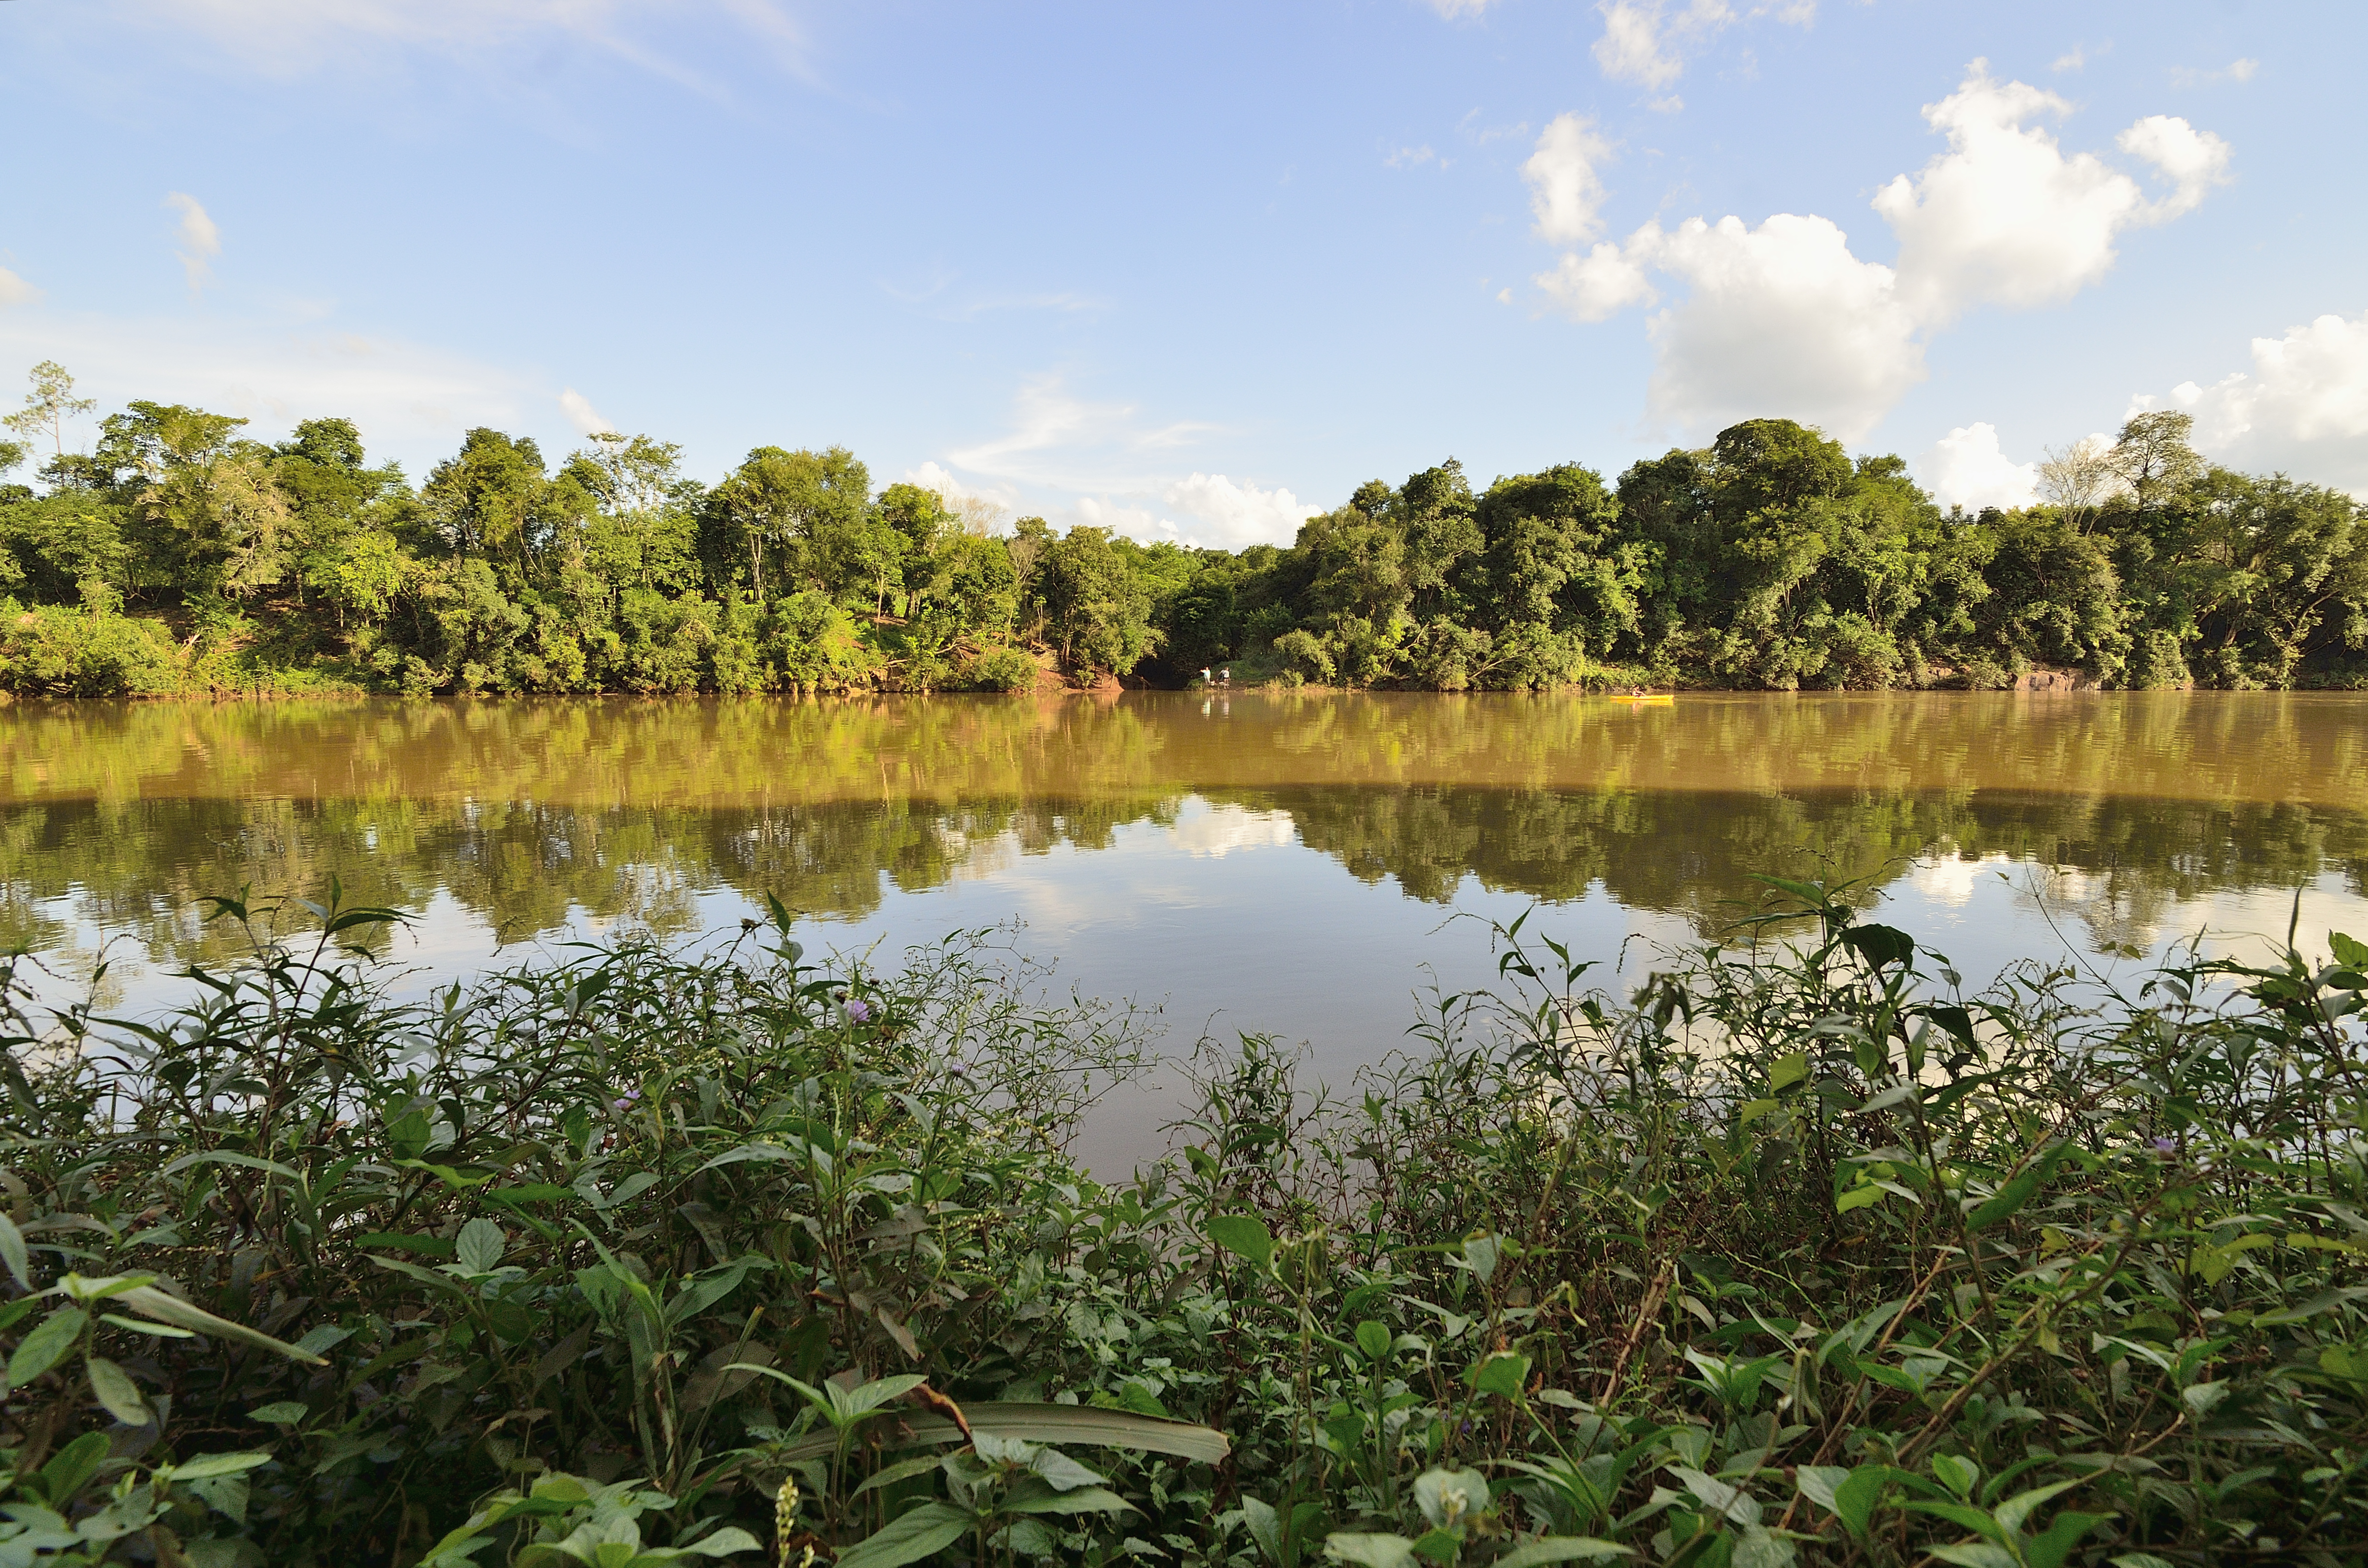
tree, water, nature, forest, grass, marsh, swamp, leaf, flower, lake, river, pond, reflection, autumn, reservoir, body of water, wetland, agua, arroyo, piray, misiones, selva, pirayguazu, habitat, ecosystem, rural area, fish pond, natural environment